Old Welekade Market

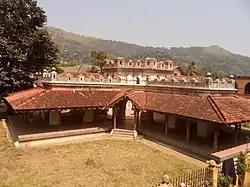

The Old Welekade Market is a historic colonial building in Badulla, Sri Lanka. The site belonged to the Badulla Divisional Secretariat division and is located near the Badulla Hospital, on the Badulla-Bandarawela road.